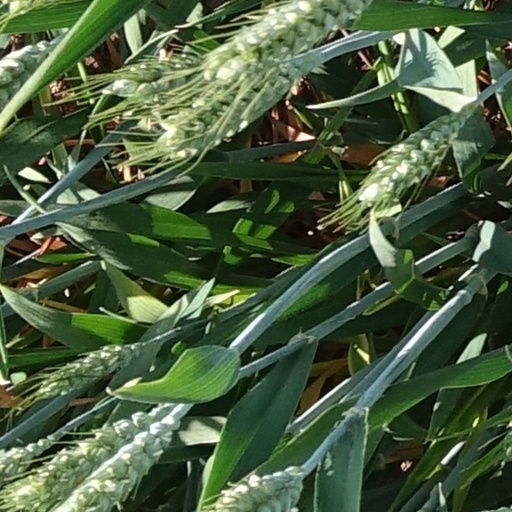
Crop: wheat